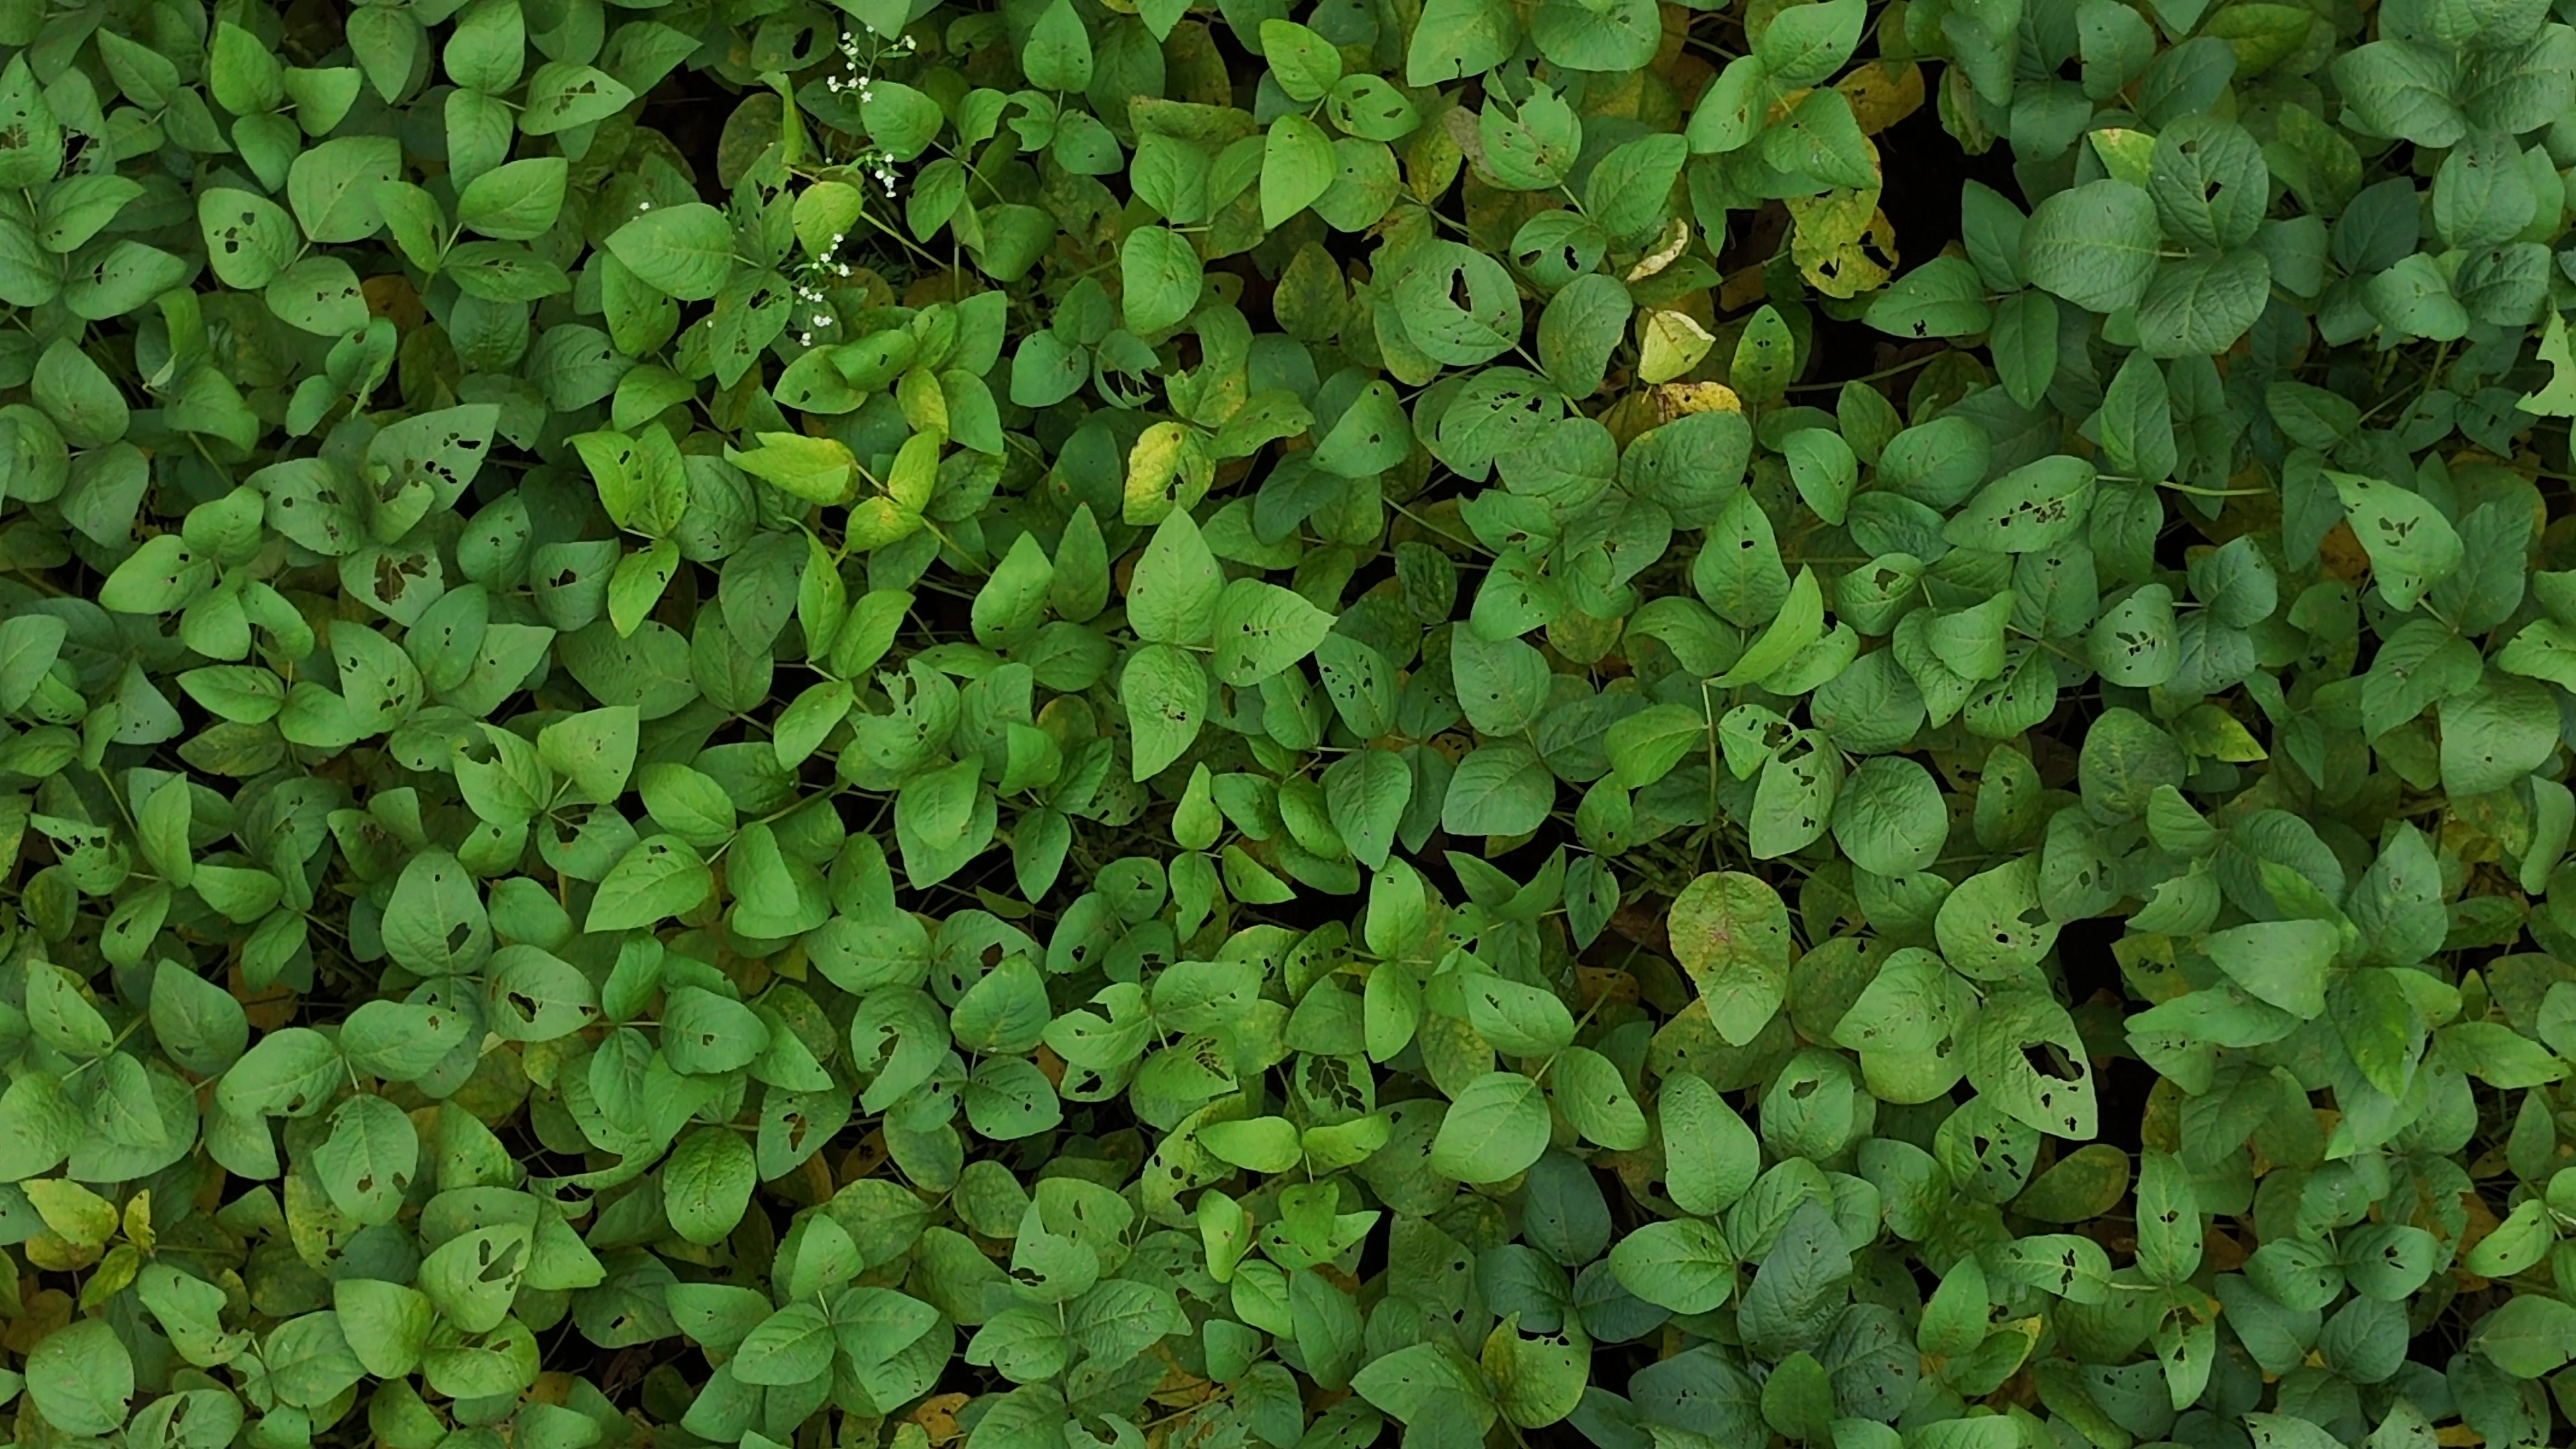
Label: Mosaic